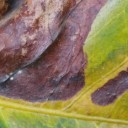
Label: Phoma